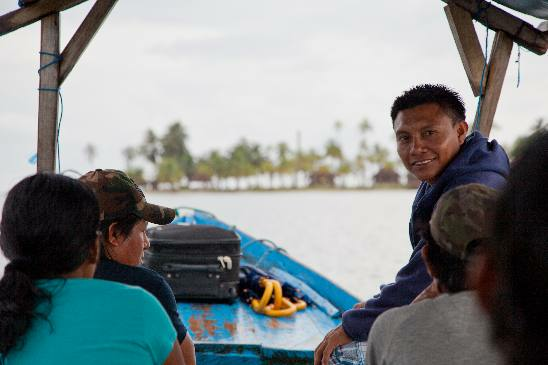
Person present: Yes